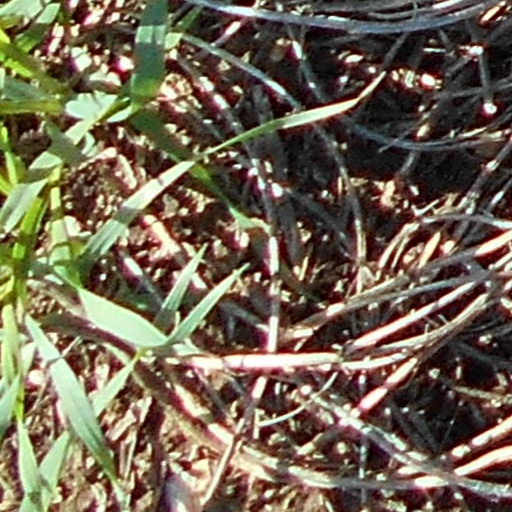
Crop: wheat